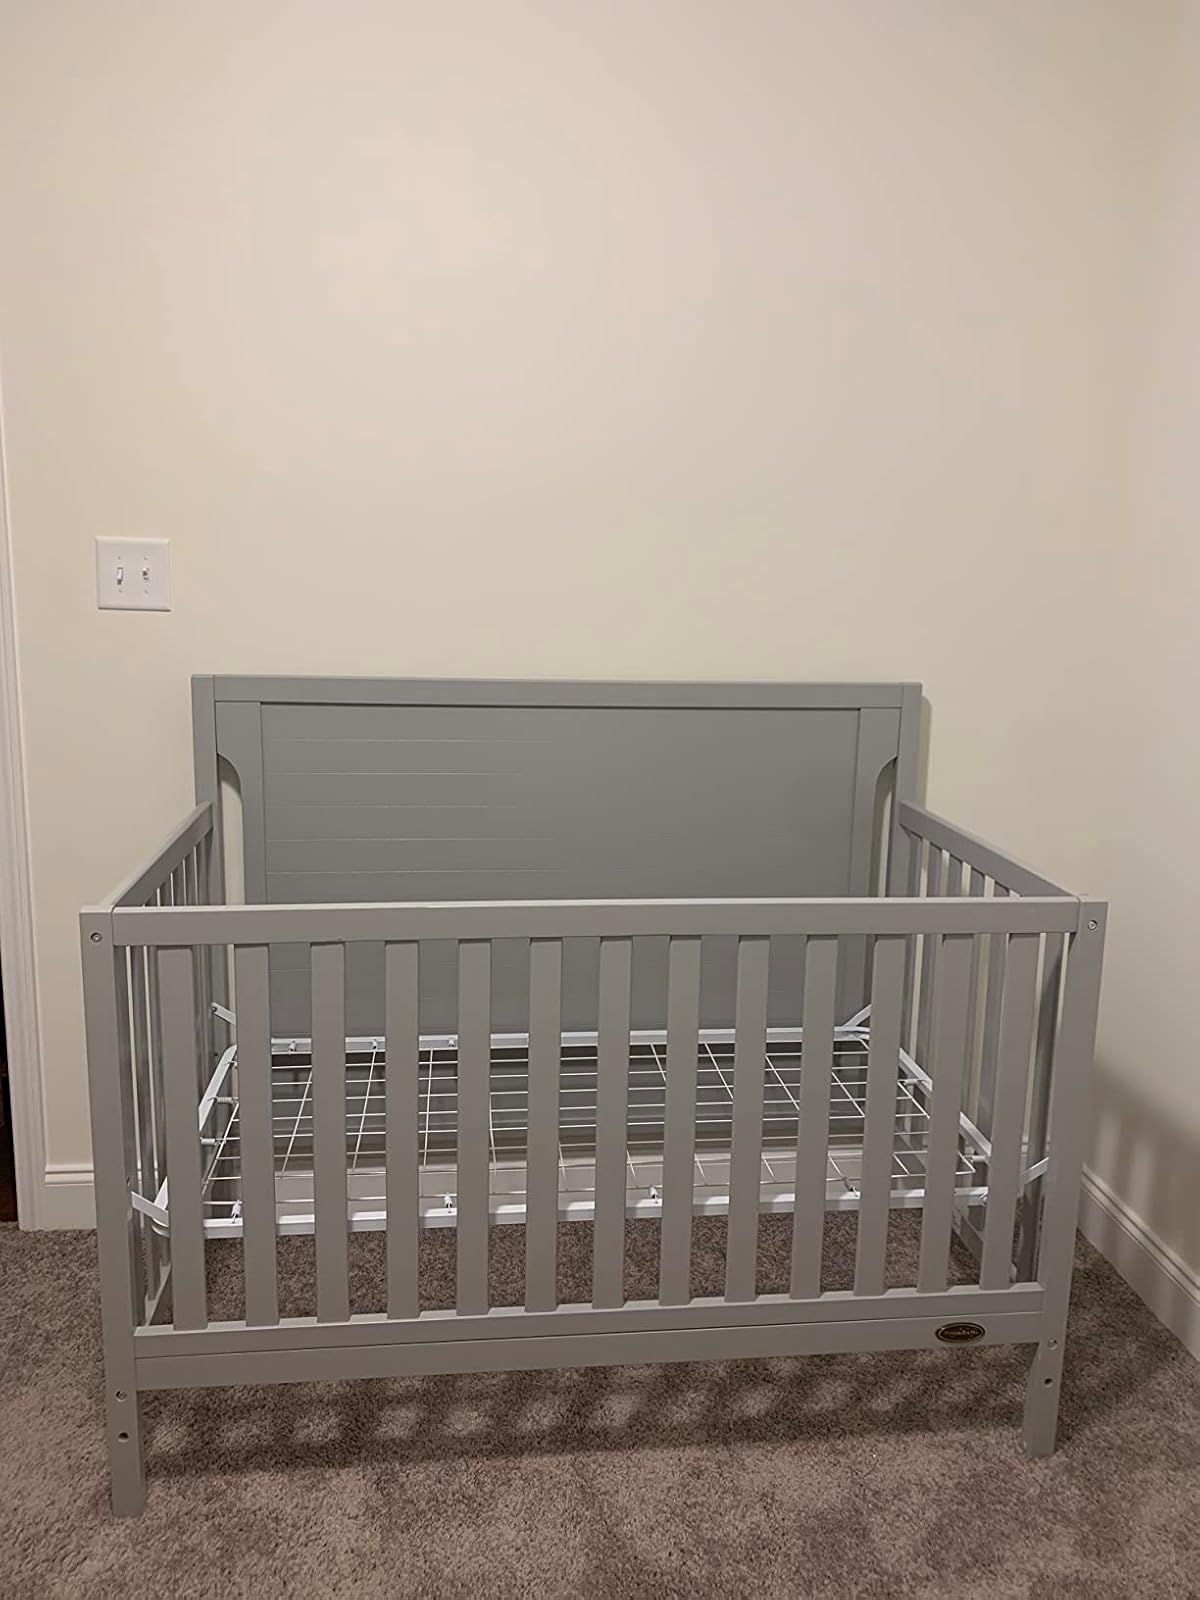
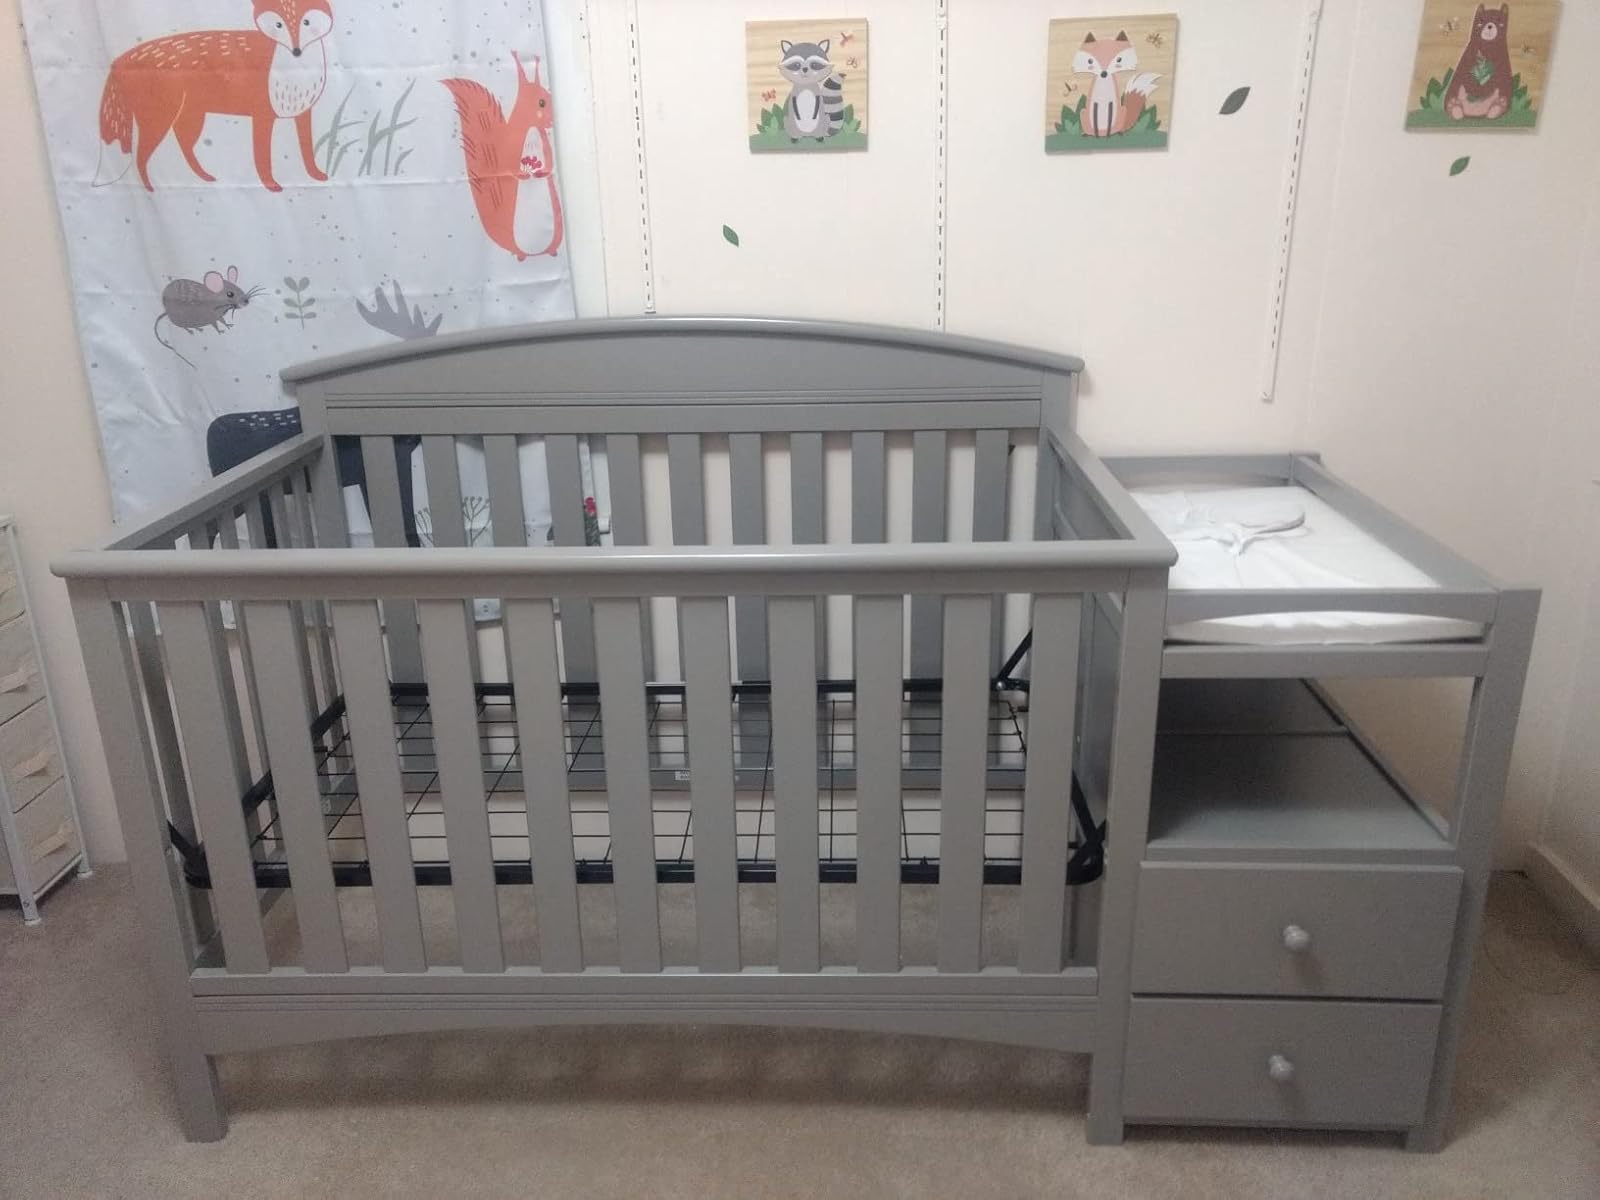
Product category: products_crib
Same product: no